Akkadian literature

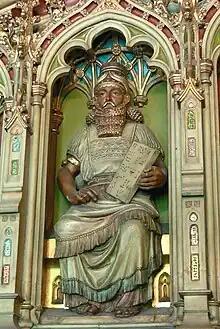
Cardiff Castle (Wales). Castle apartments: Library (1870s) - "Allegory of Assyrian literature" (relief by Thomas Nicholls).

A considerable amount of Akkadian, Assyrian and Babylonian literature was translated from Sumerian originals, and the language of religion and law long continued to be the old agglutinative language of Sumer, which was a language isolate. Vocabularies, grammars, and interlinear translations were compiled for the use of students, as well as commentaries on the older texts and explanations of obscure words and phrases. The characters of the syllabary were all arranged and named, and elaborate lists of them were drawn up.